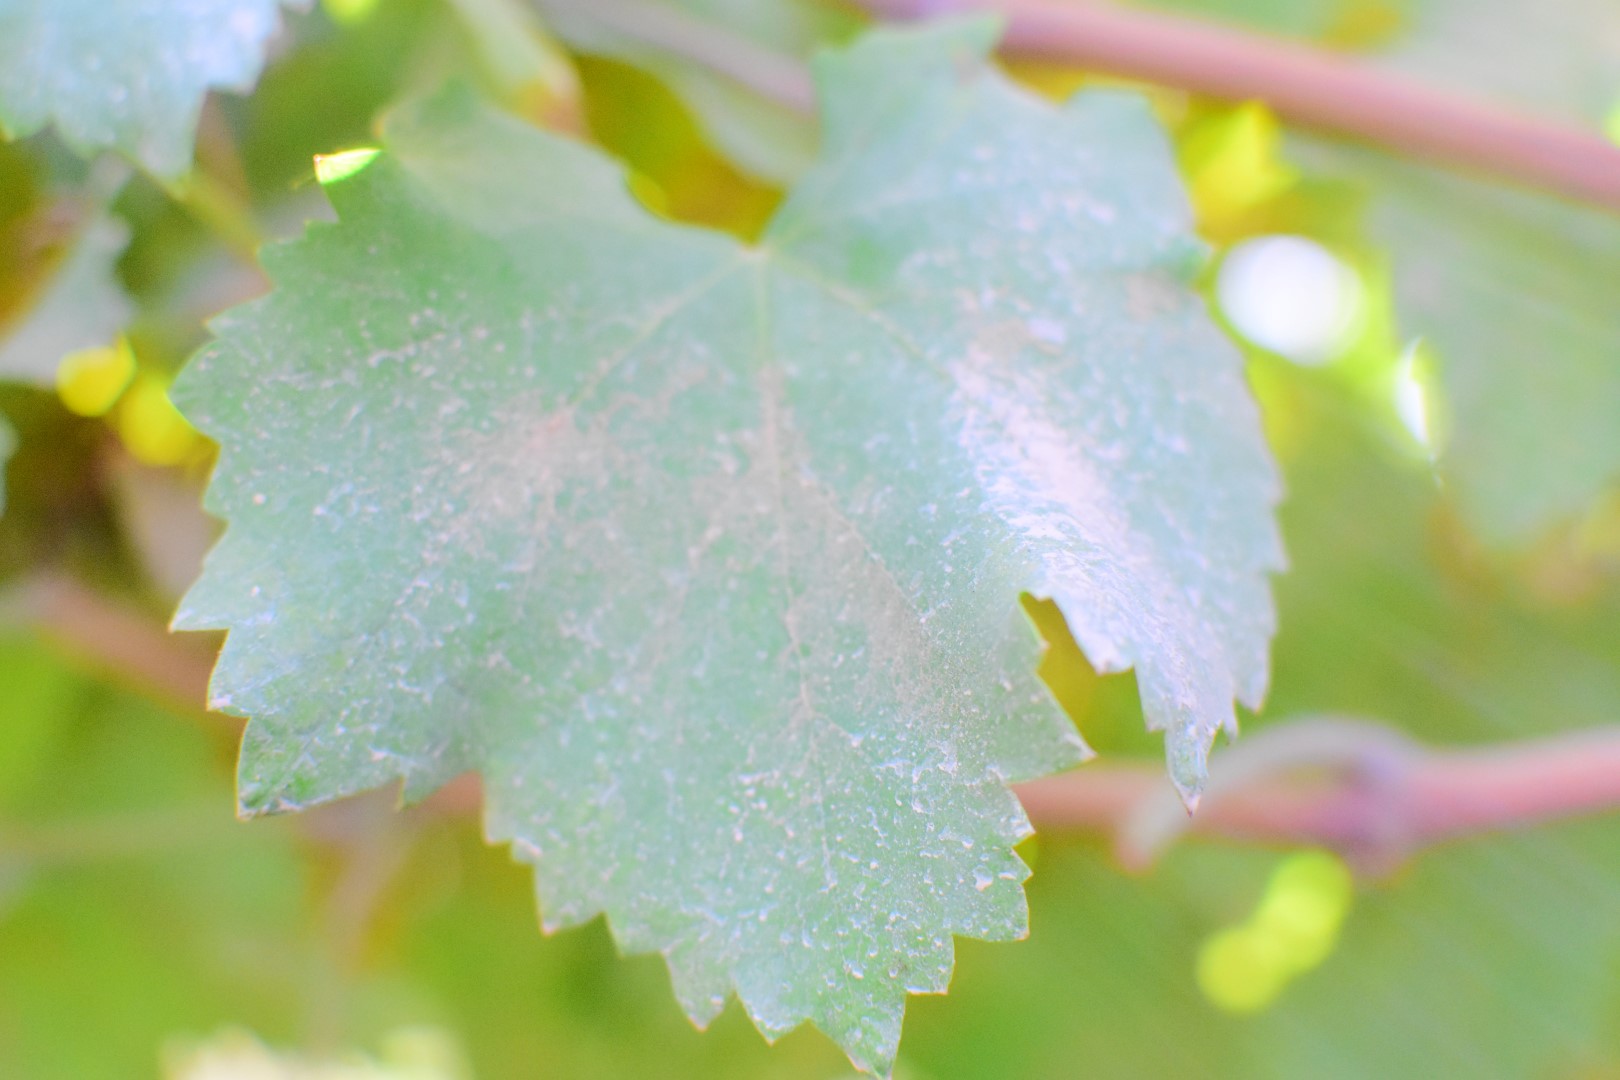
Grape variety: Deas Al-Annz